Tavaeruaiti

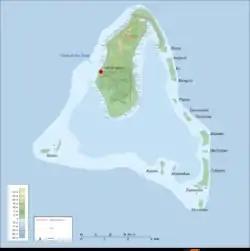
Topographic map of Aitutaki

Tavaeruaiti is one of 22 islands in the Aitutaki atoll of the Cook Islands. It is located on the eastern perimeter of Aitutaki Lagoon to the north of the larger island of Tavaerua (Tavaeruaiti means "Little Tavaerua"), four kilometres to the east of the main island of Aitutaki. The island is 250m long and 210m wide.